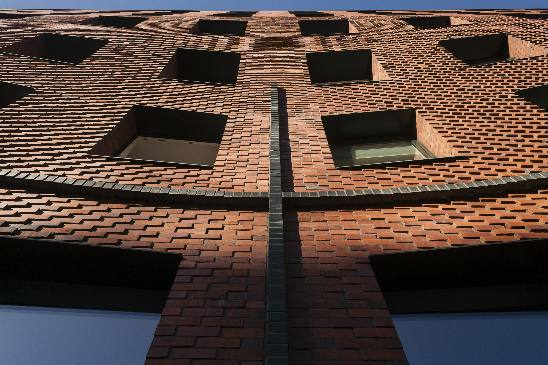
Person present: No